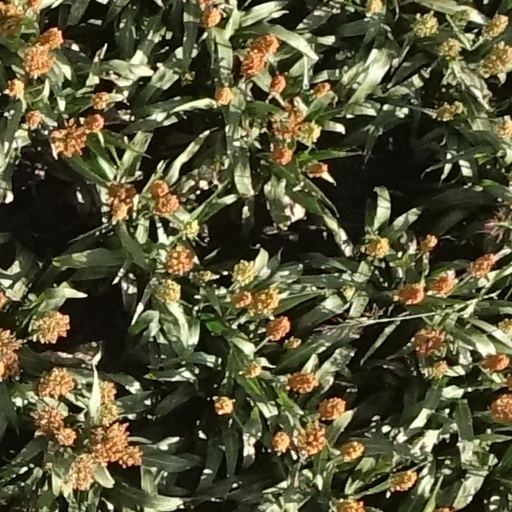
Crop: sorghum